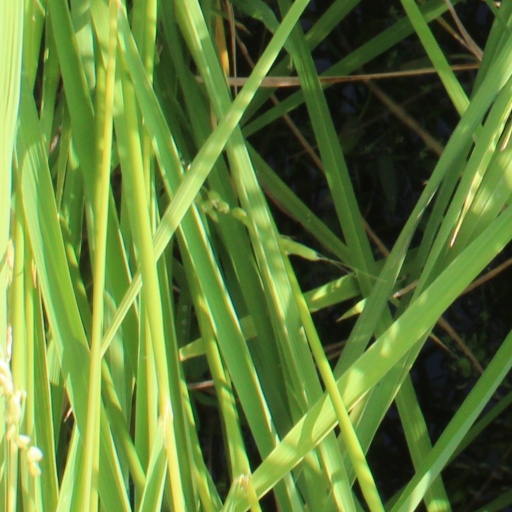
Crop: rice